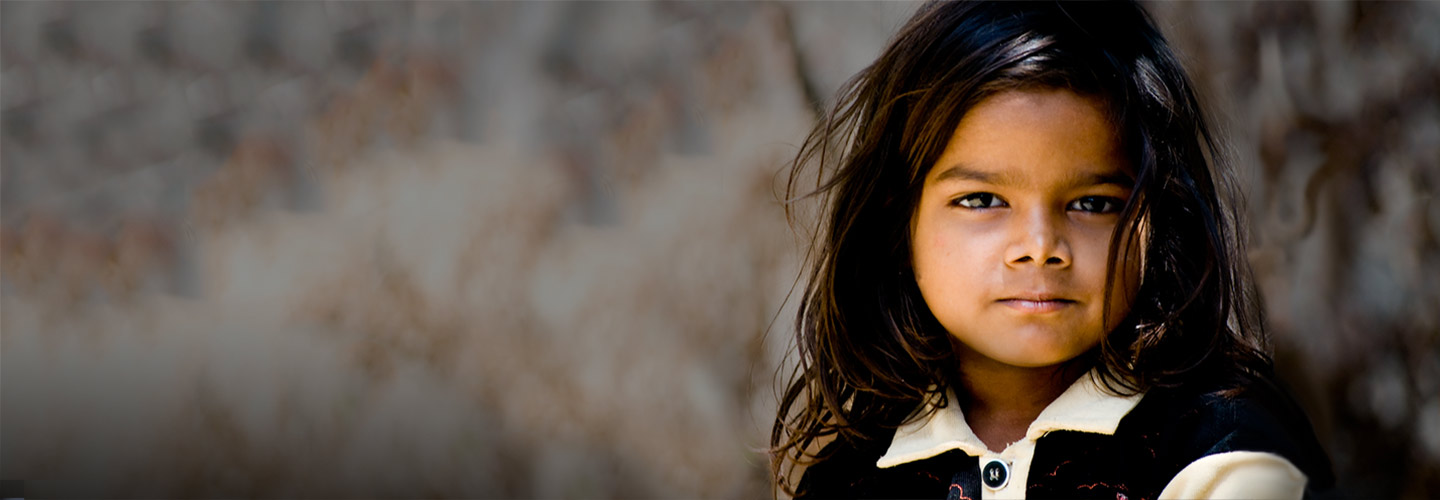
Gender: women